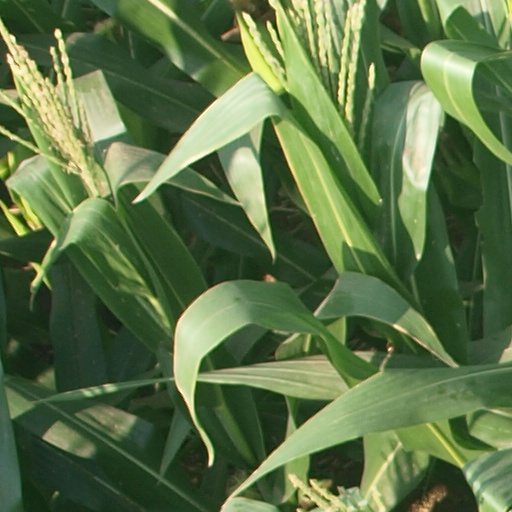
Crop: maize; corn